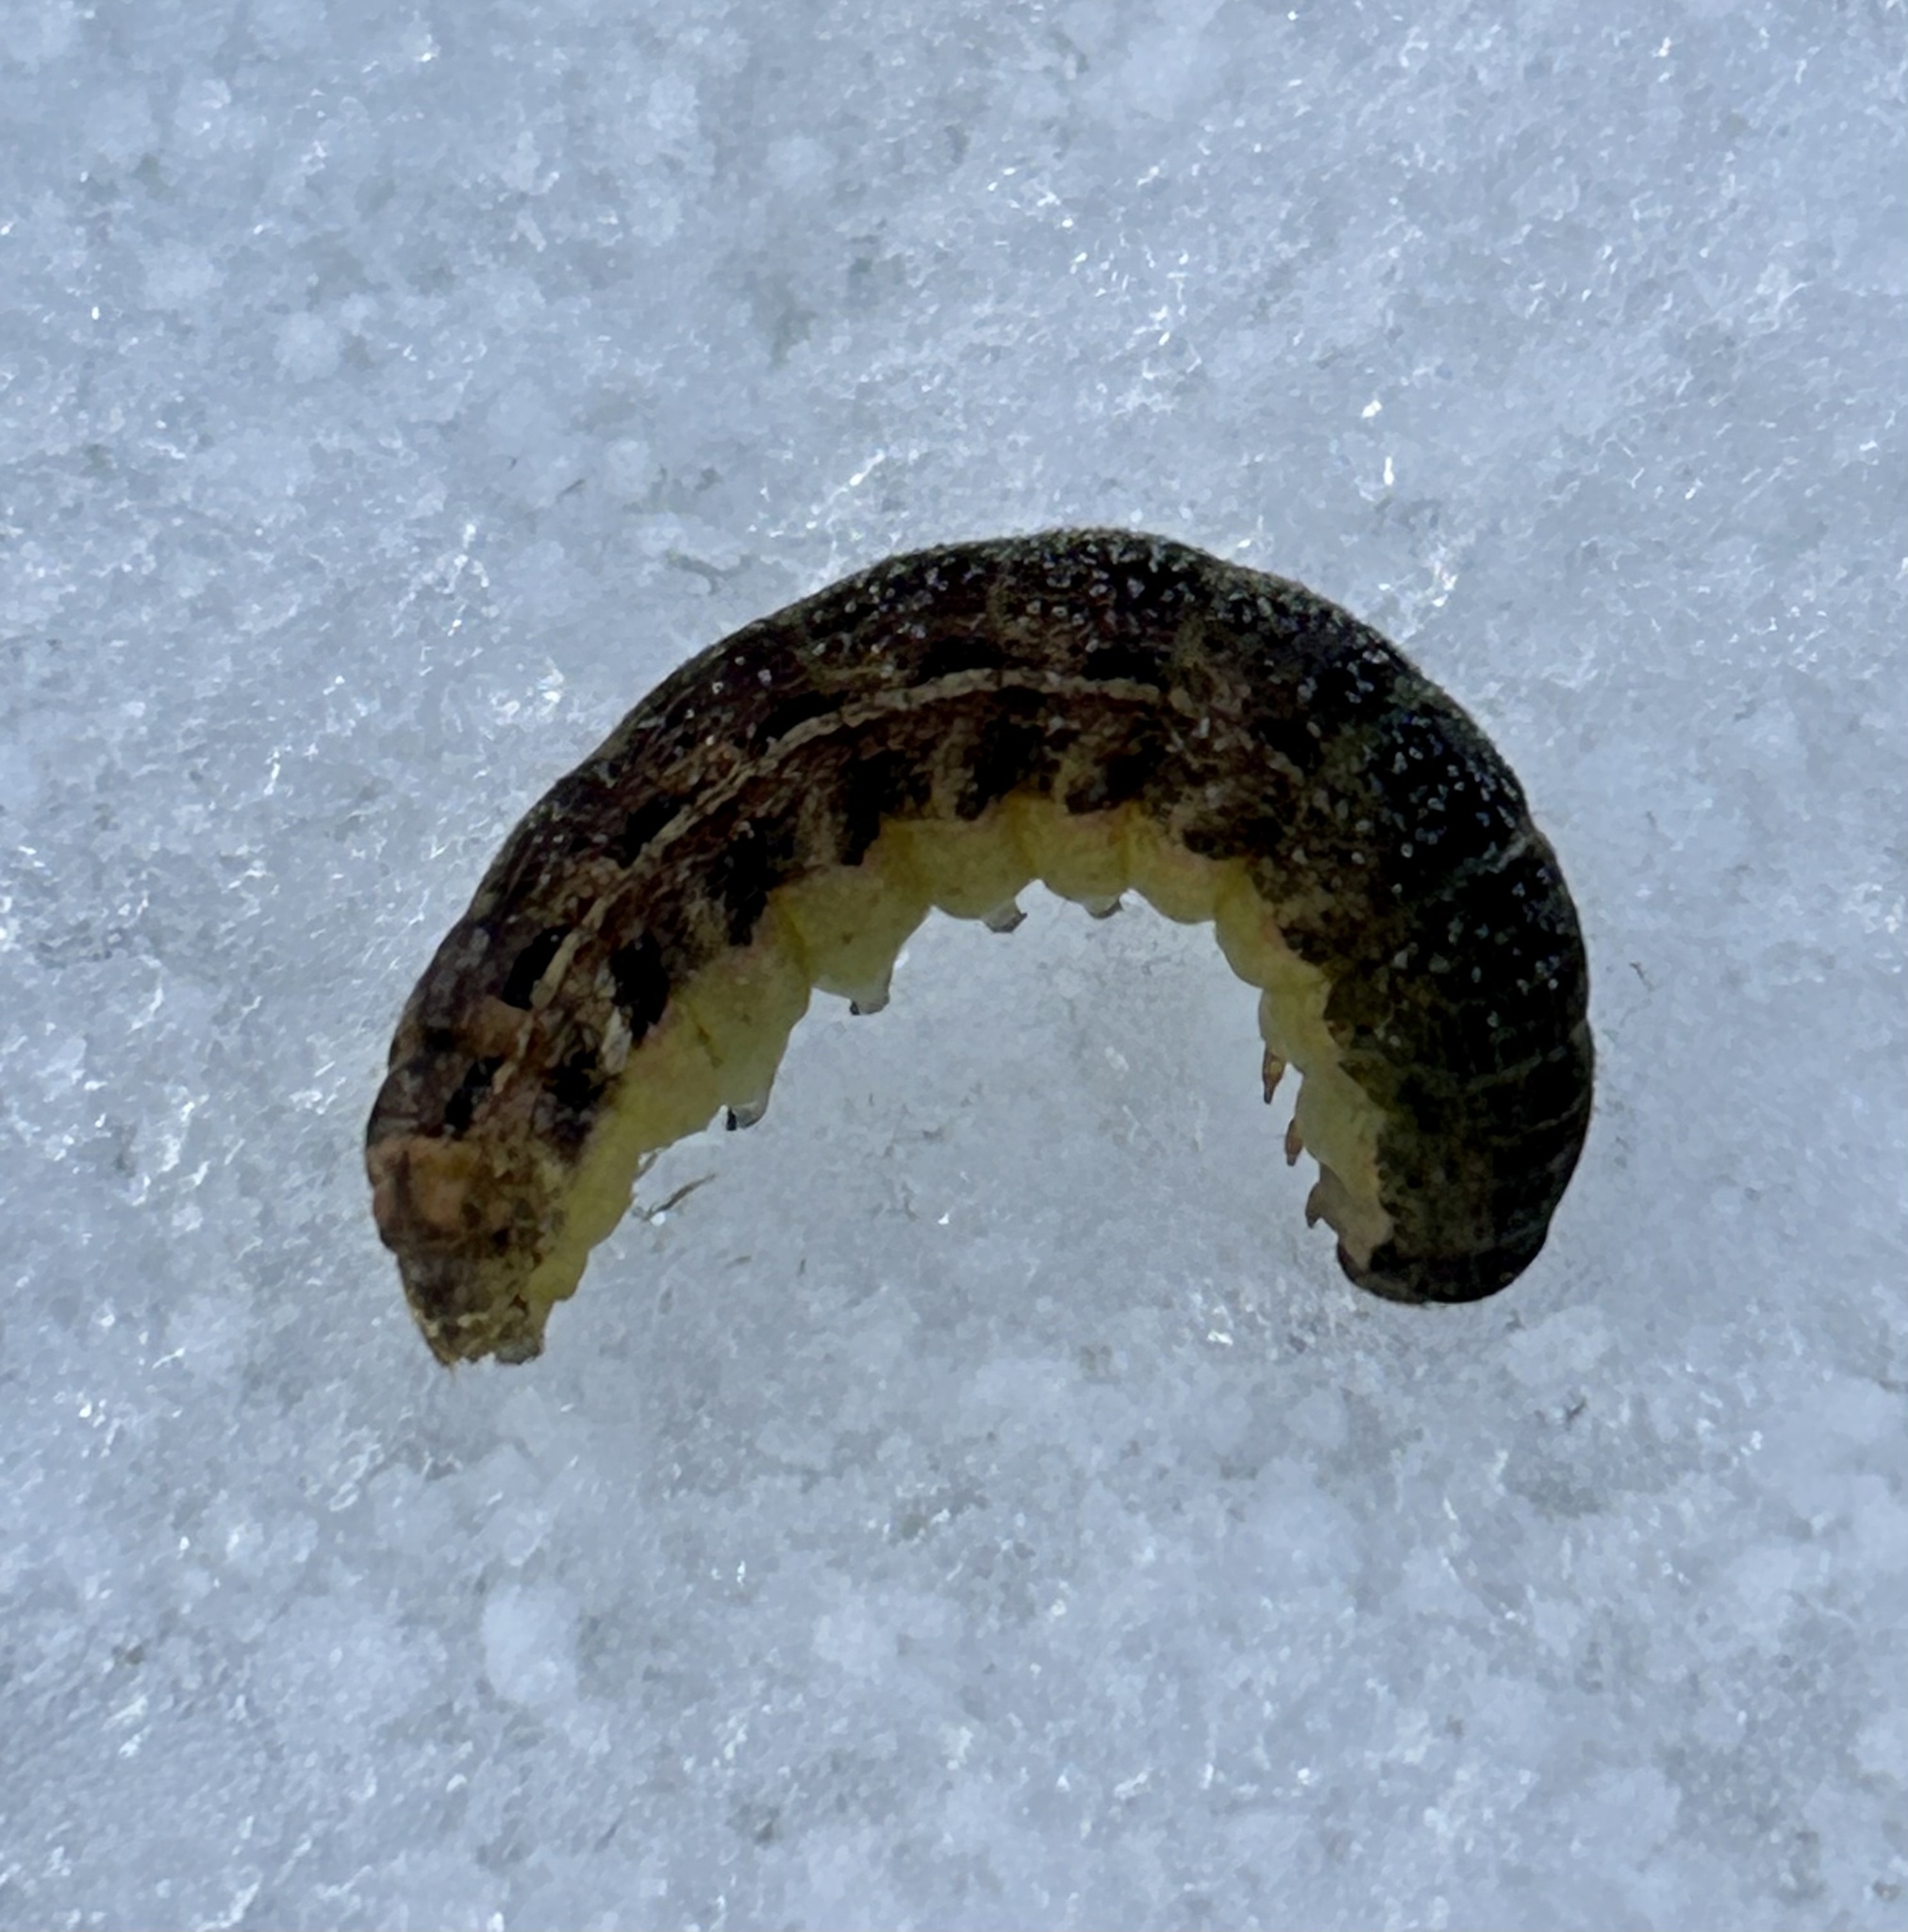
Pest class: cutworms